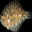
Label: flatfish